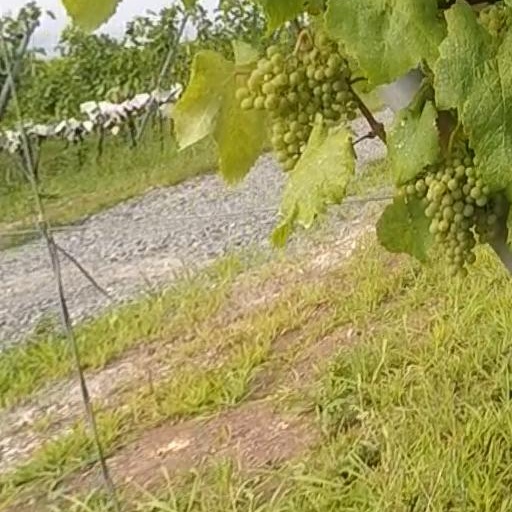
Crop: grape